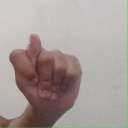
अक्षर: ट